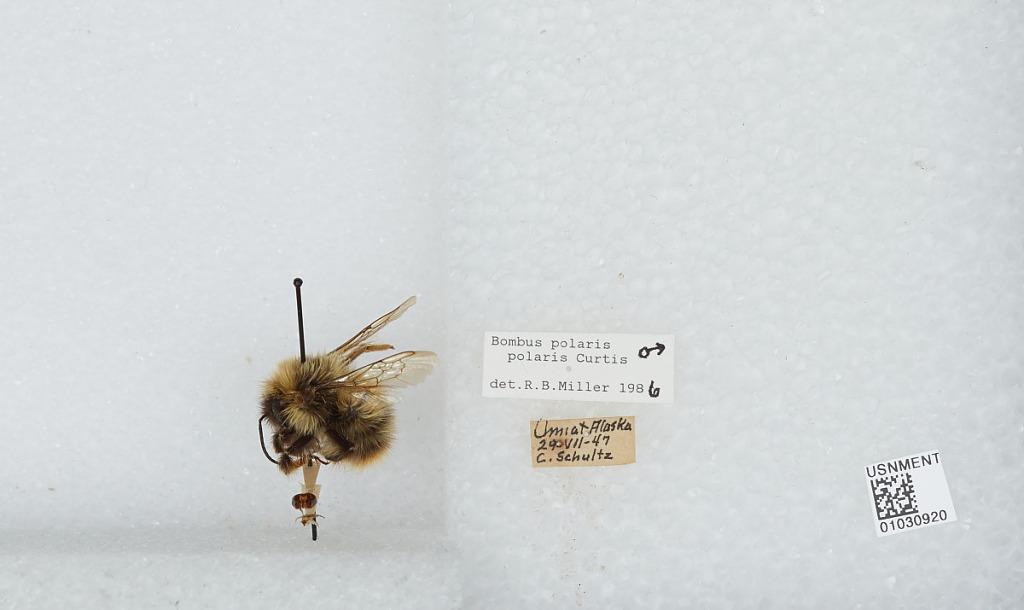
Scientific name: Bombus (Alpinobombus) polaris Curtis
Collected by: C. Schultz
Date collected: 1947-7-29
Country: United States
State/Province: Alaska
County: North Slope
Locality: Umiat
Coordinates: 69.3669, -152.144
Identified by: Miller, R. B.